Lawrence Osborne

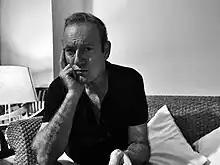

Lawrence Osborne (born 1958) is a British novelist and journalist who is currently residing in Bangkok. Osborne was educated at Fitzwilliam College, Cambridge, and at Harvard University, and has since led a nomadic life, residing for years in Poland, France, Italy, Morocco, the United States, Mexico, Thailand, and Istanbul.